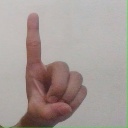
अक्षर: ड